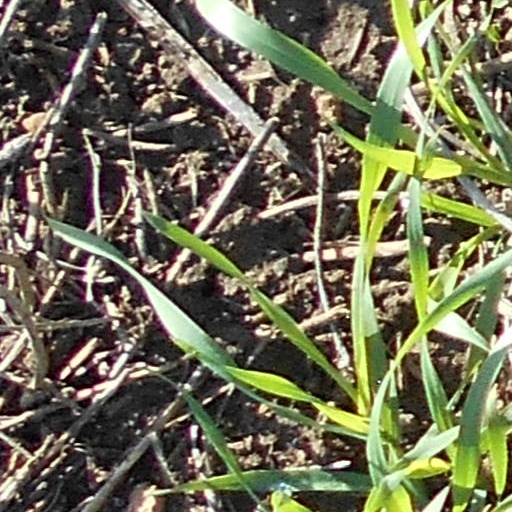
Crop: wheat